Energy in Iceland

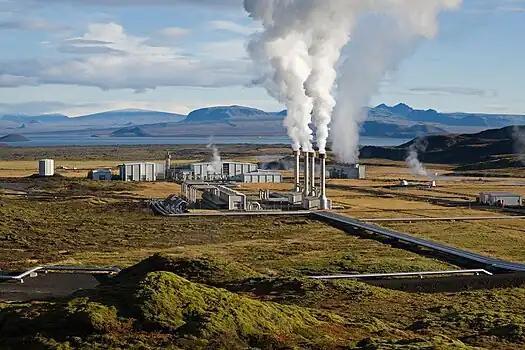
The Nesjavellir Geothermal Power Station

Iceland is a world leader in renewable energy. 100% of the electricity in Iceland's electricity grid is produced from renewable resources. In terms of total energy supply, 85% of the total primary energy supply in Iceland is derived from domestically produced renewable energy sources. Geothermal energy provided about 65% of primary energy in 2016, the share of hydropower was 20%, and the share of fossil fuels (mainly oil products for the transport sector) was 15%.